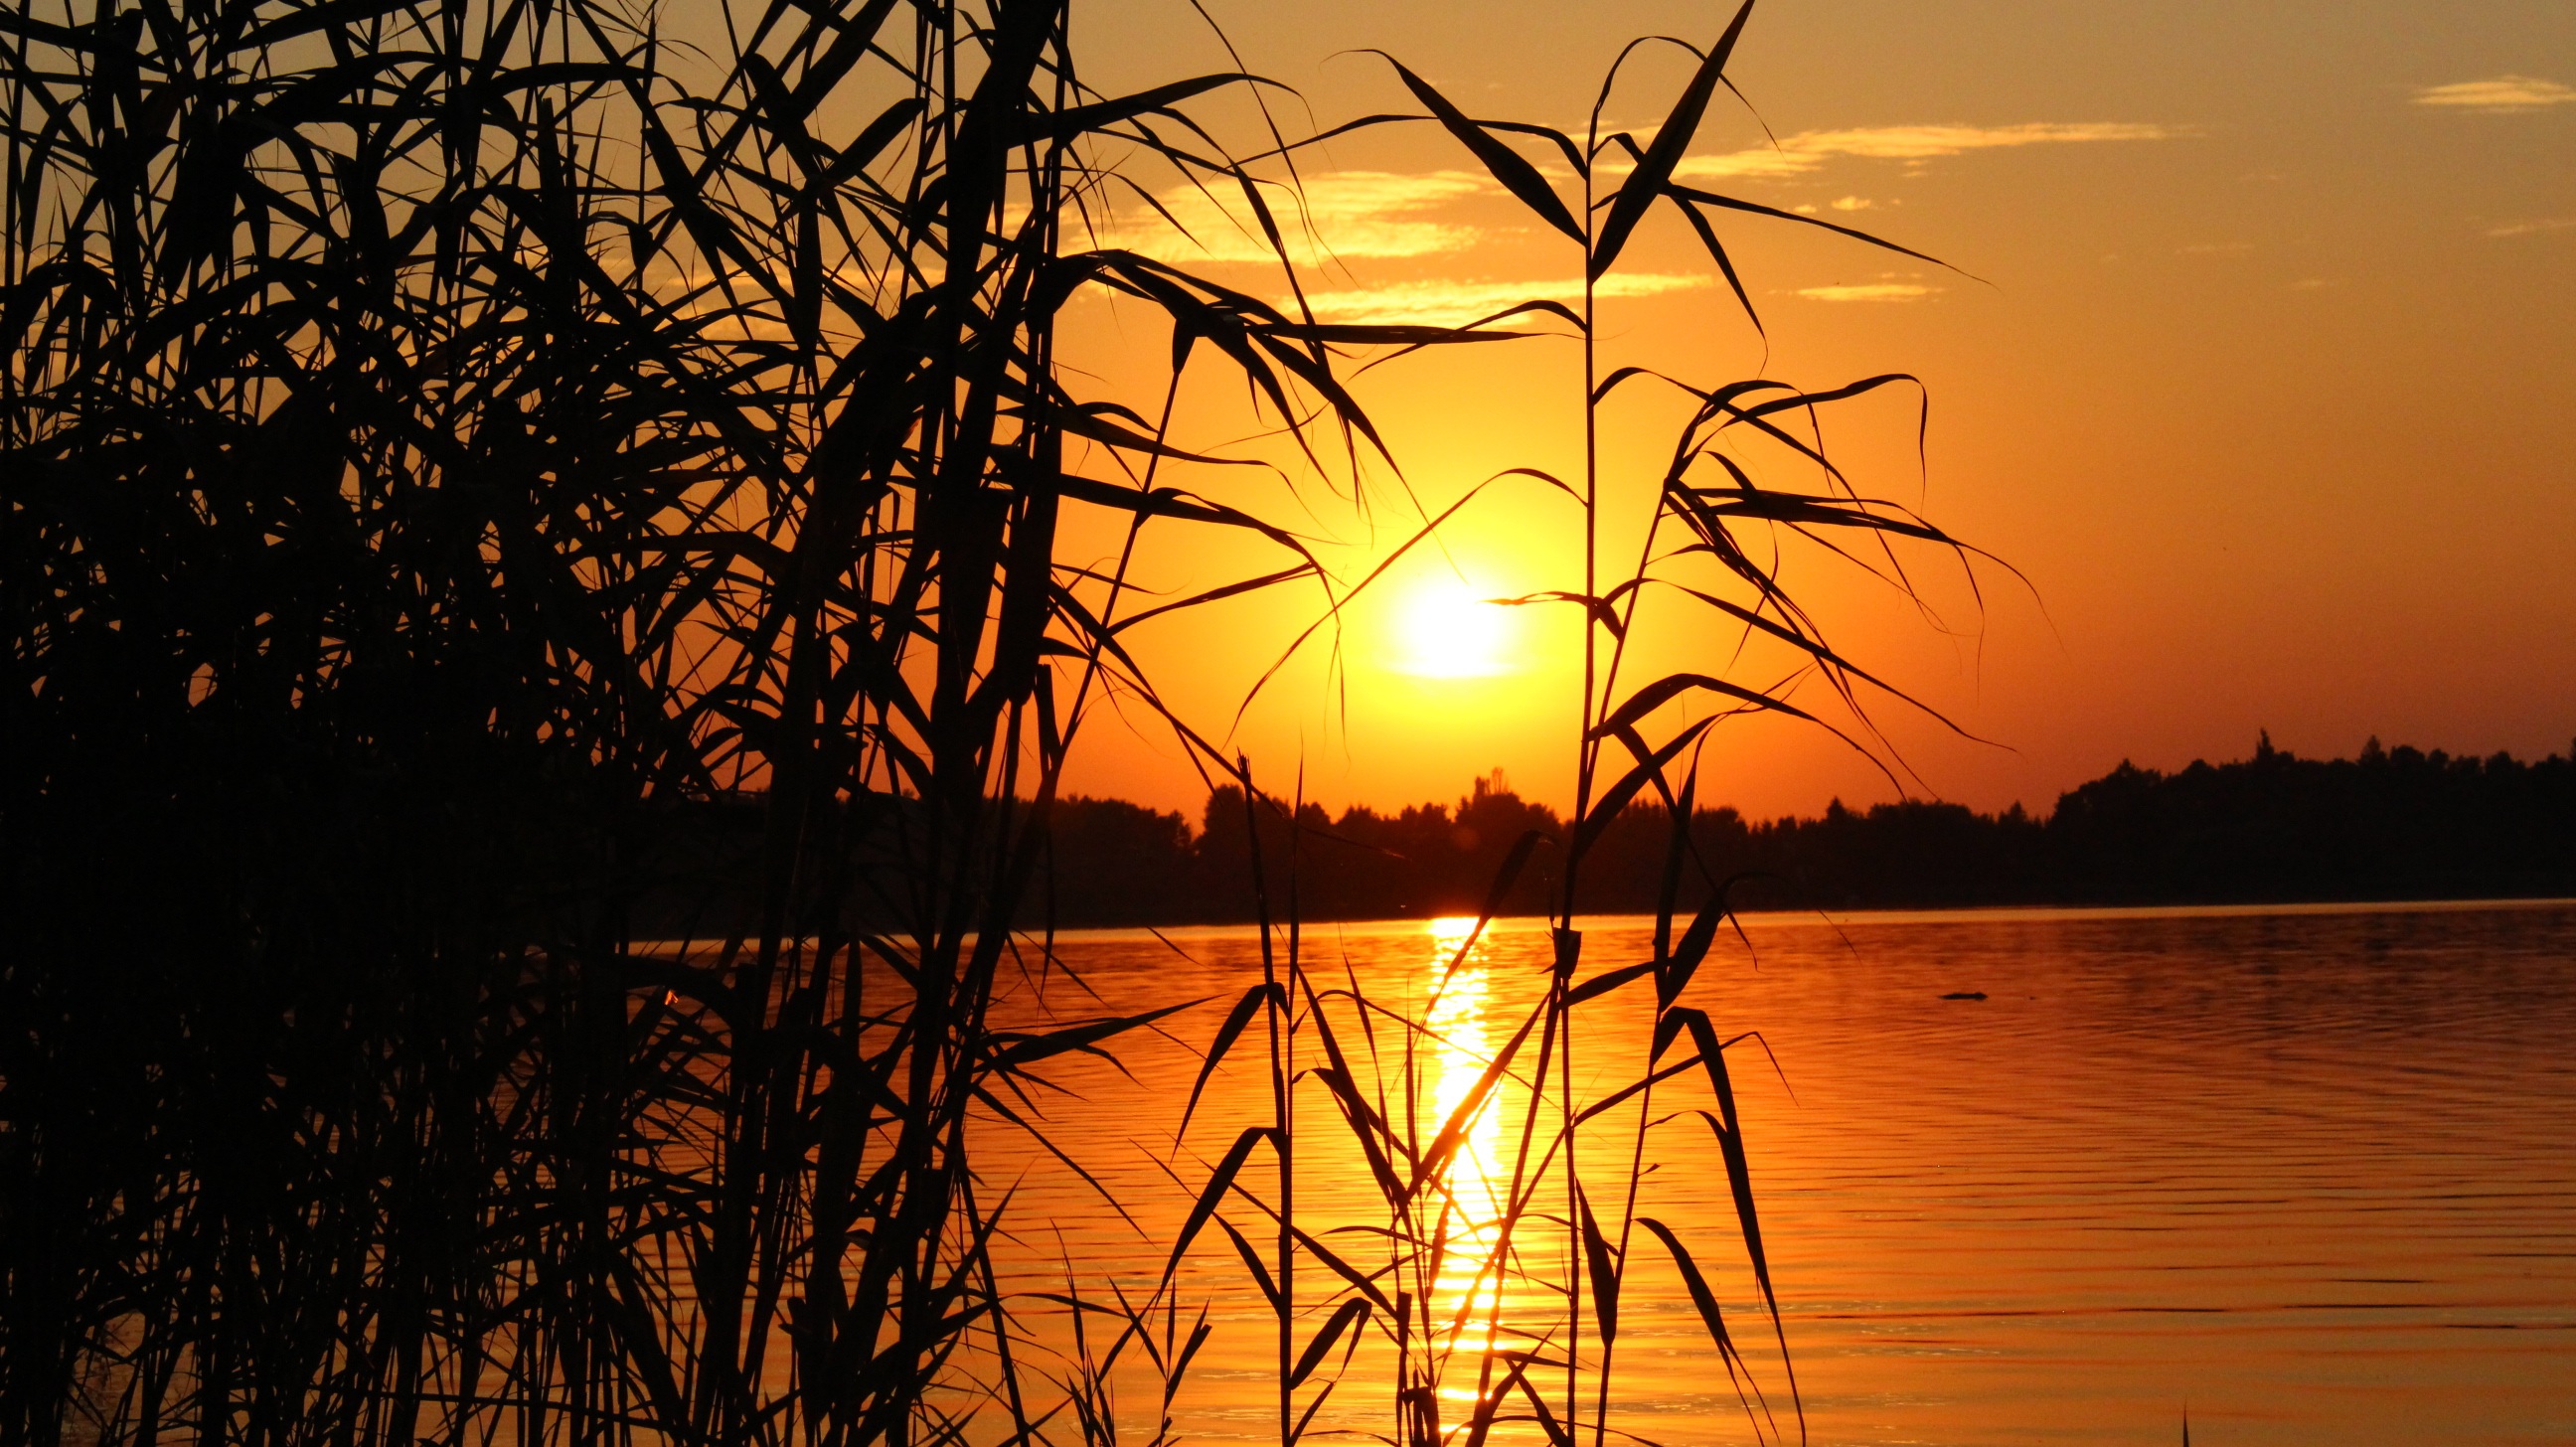
tree, nature, horizon, branch, light, sun, sunrise, sunset, sunlight, morning, dawn, dusk, evening, reflection, autumn, holiday, heat, the sun, afterglow, the bushes, astronomical object, woody plant